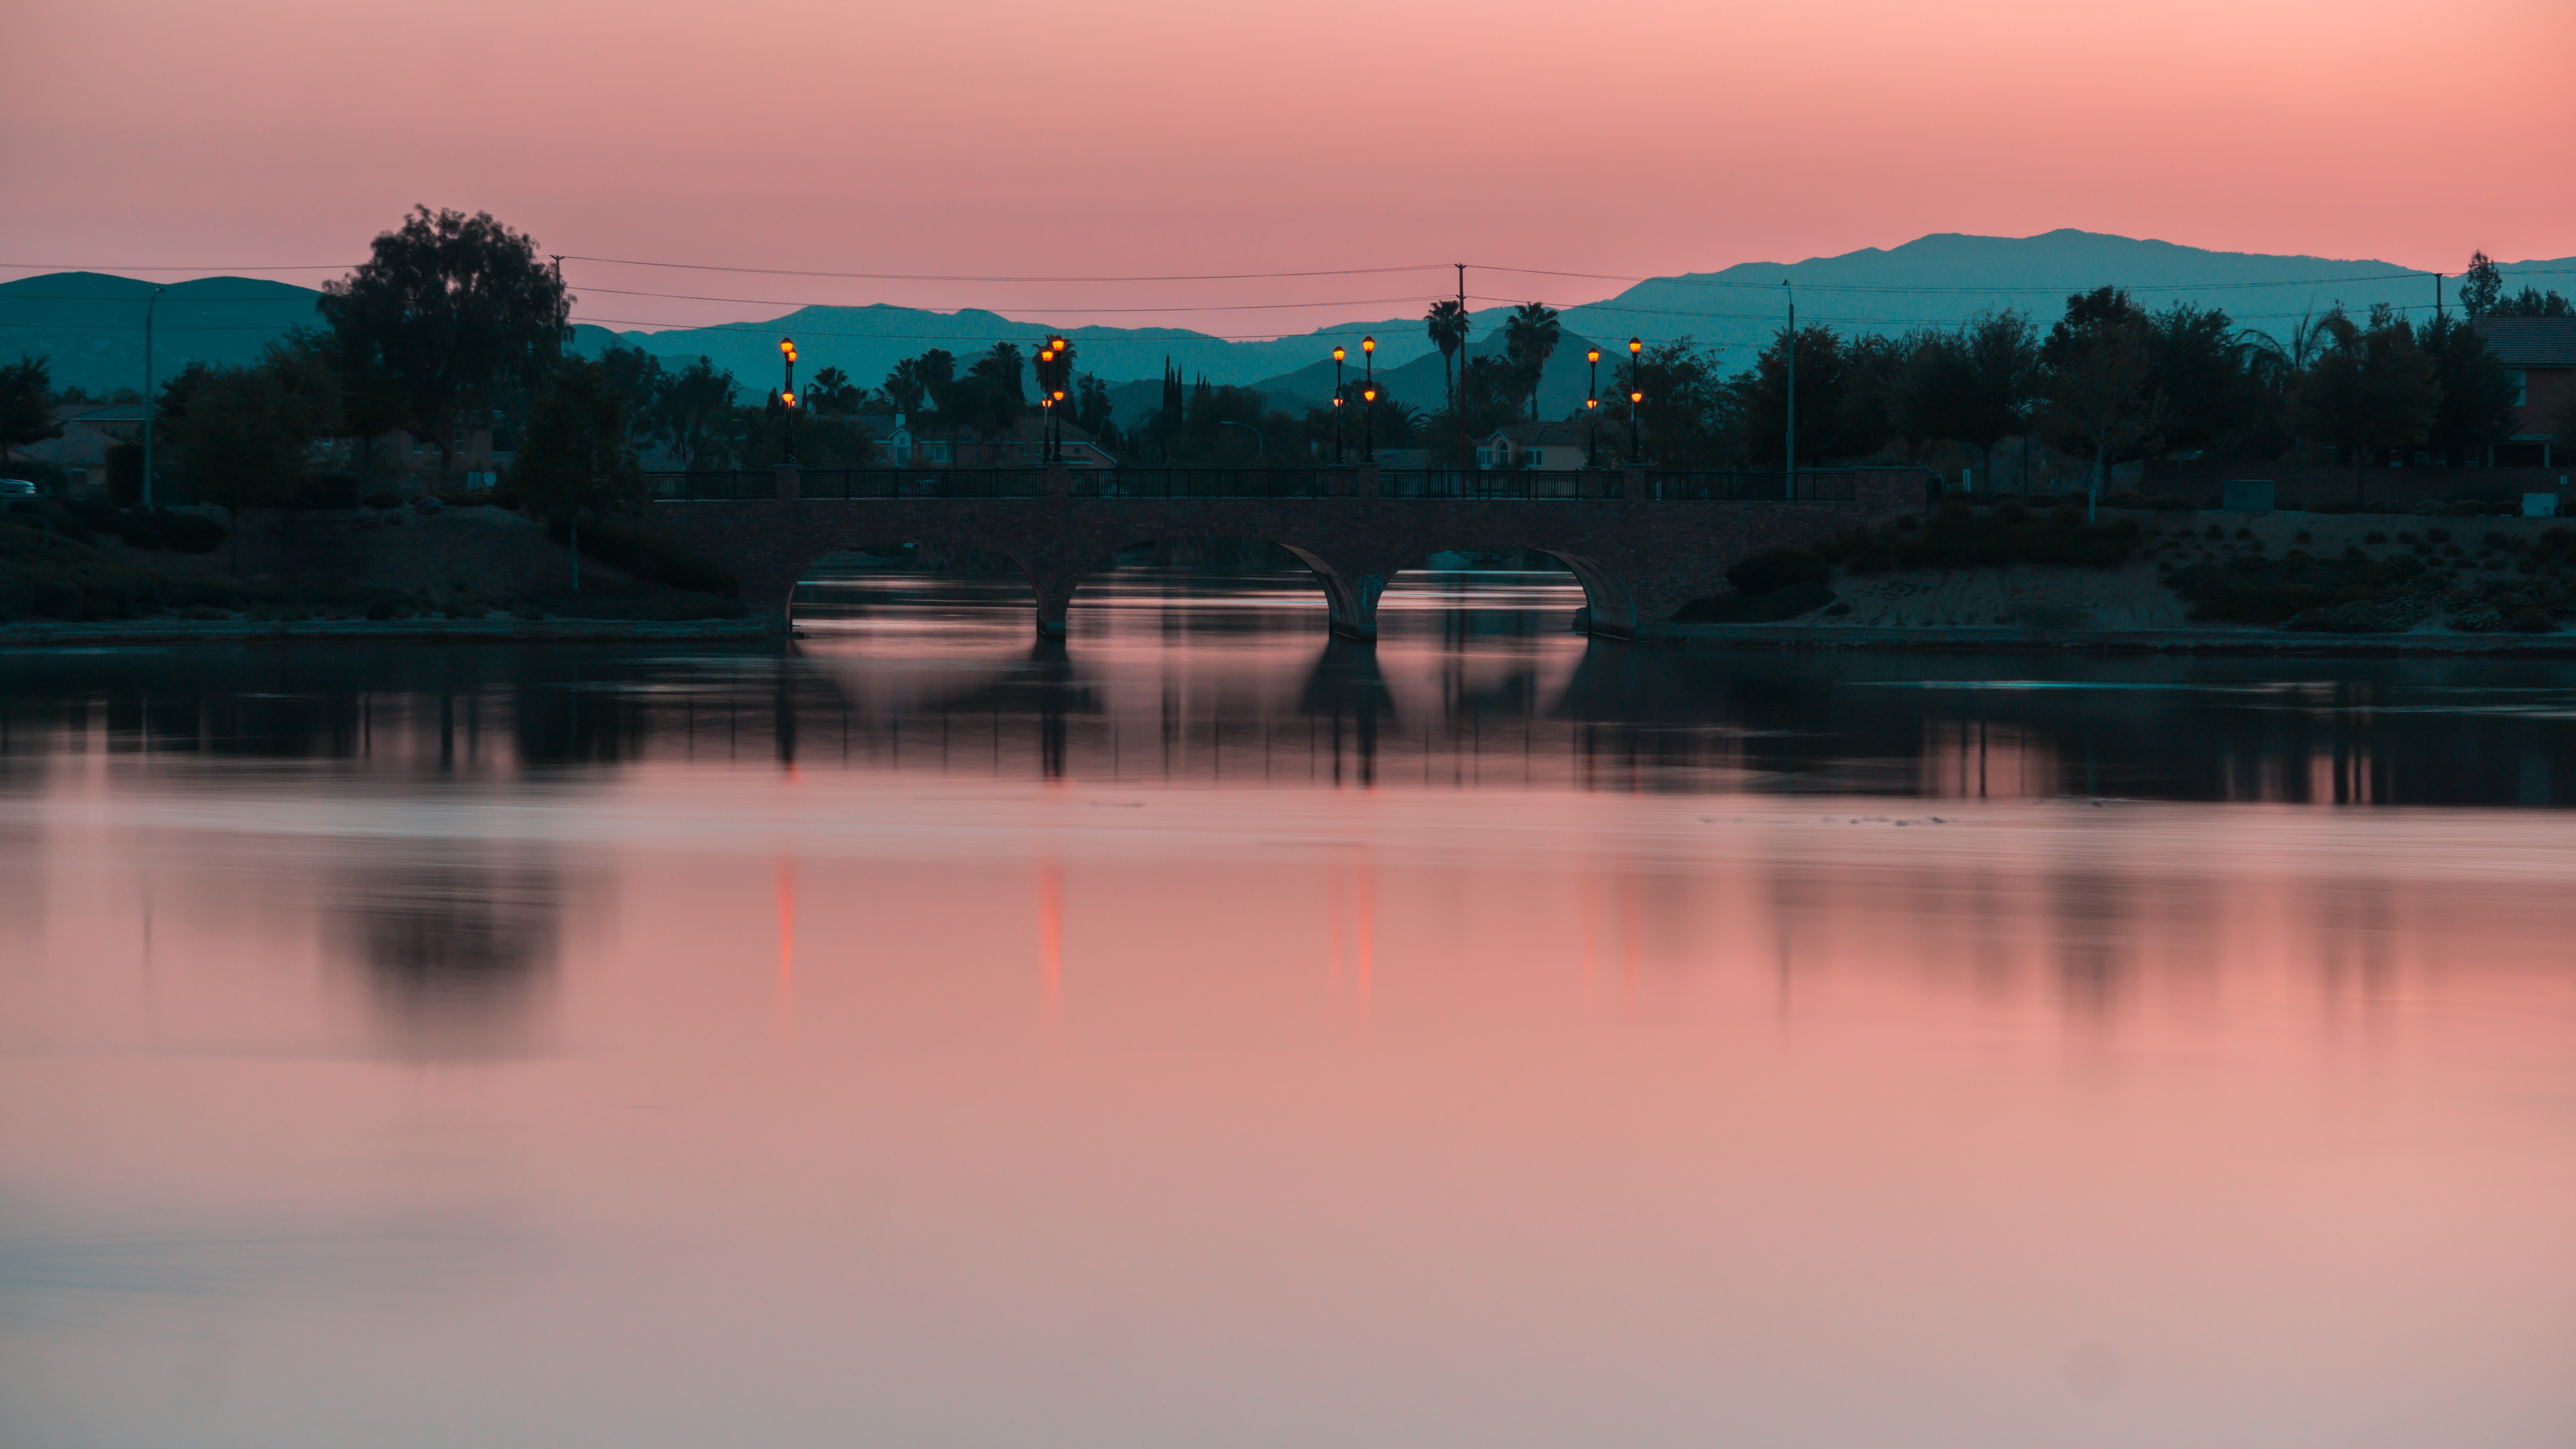
sky, reflection, nature, water, cloud, river, dusk, evening, sunset, atmospheric phenomenon, natural landscape, morning, lake, afterglow, horizon, dawn, sunrise, reservoir, water resources, tree, loch, bank, calm, landscape, mountain, watercourse, hill, night, city, lake district, red sky at morning